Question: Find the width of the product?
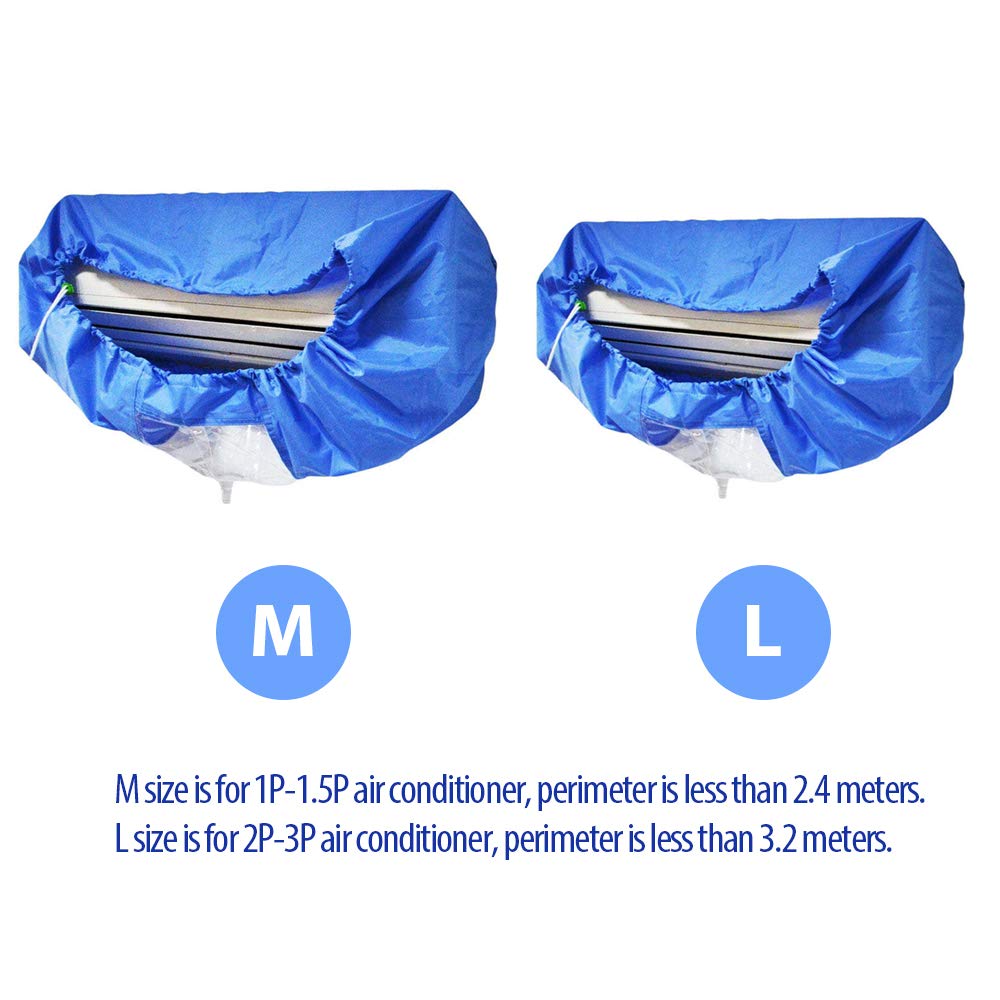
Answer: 3.2 metre